Krystyna Chojnowska-Liskiewicz

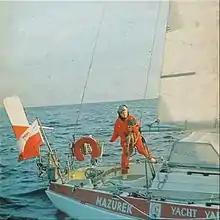
Chojnowska-Liskiewicz on the yacht "Mazurek" in

Krystyna Chojnowska-Liskiewicz (15 July 1936 – 13 June 2021) was a Polish naval engineer and sailor. She was the first woman to have sailed single-handed (i.e. solo) around the world, repeating the accomplishment of Joshua Slocum.She sailed from the Canary Islands on 28 March 1976 and completed her solo circumnavigation near the Cape Verde Islands on 20 March 1978, having covered approximately 28,696 nautical miles (53,133 km) over the course of 723 days.